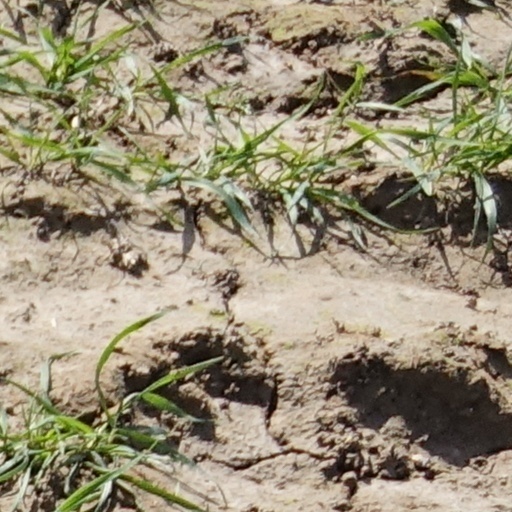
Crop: wheat